Bass drum

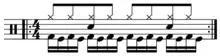
Basic double bass drum pattern

Alternatively, some drummers opt for two separate bass drums with a single pedal on each, for a similar effect.